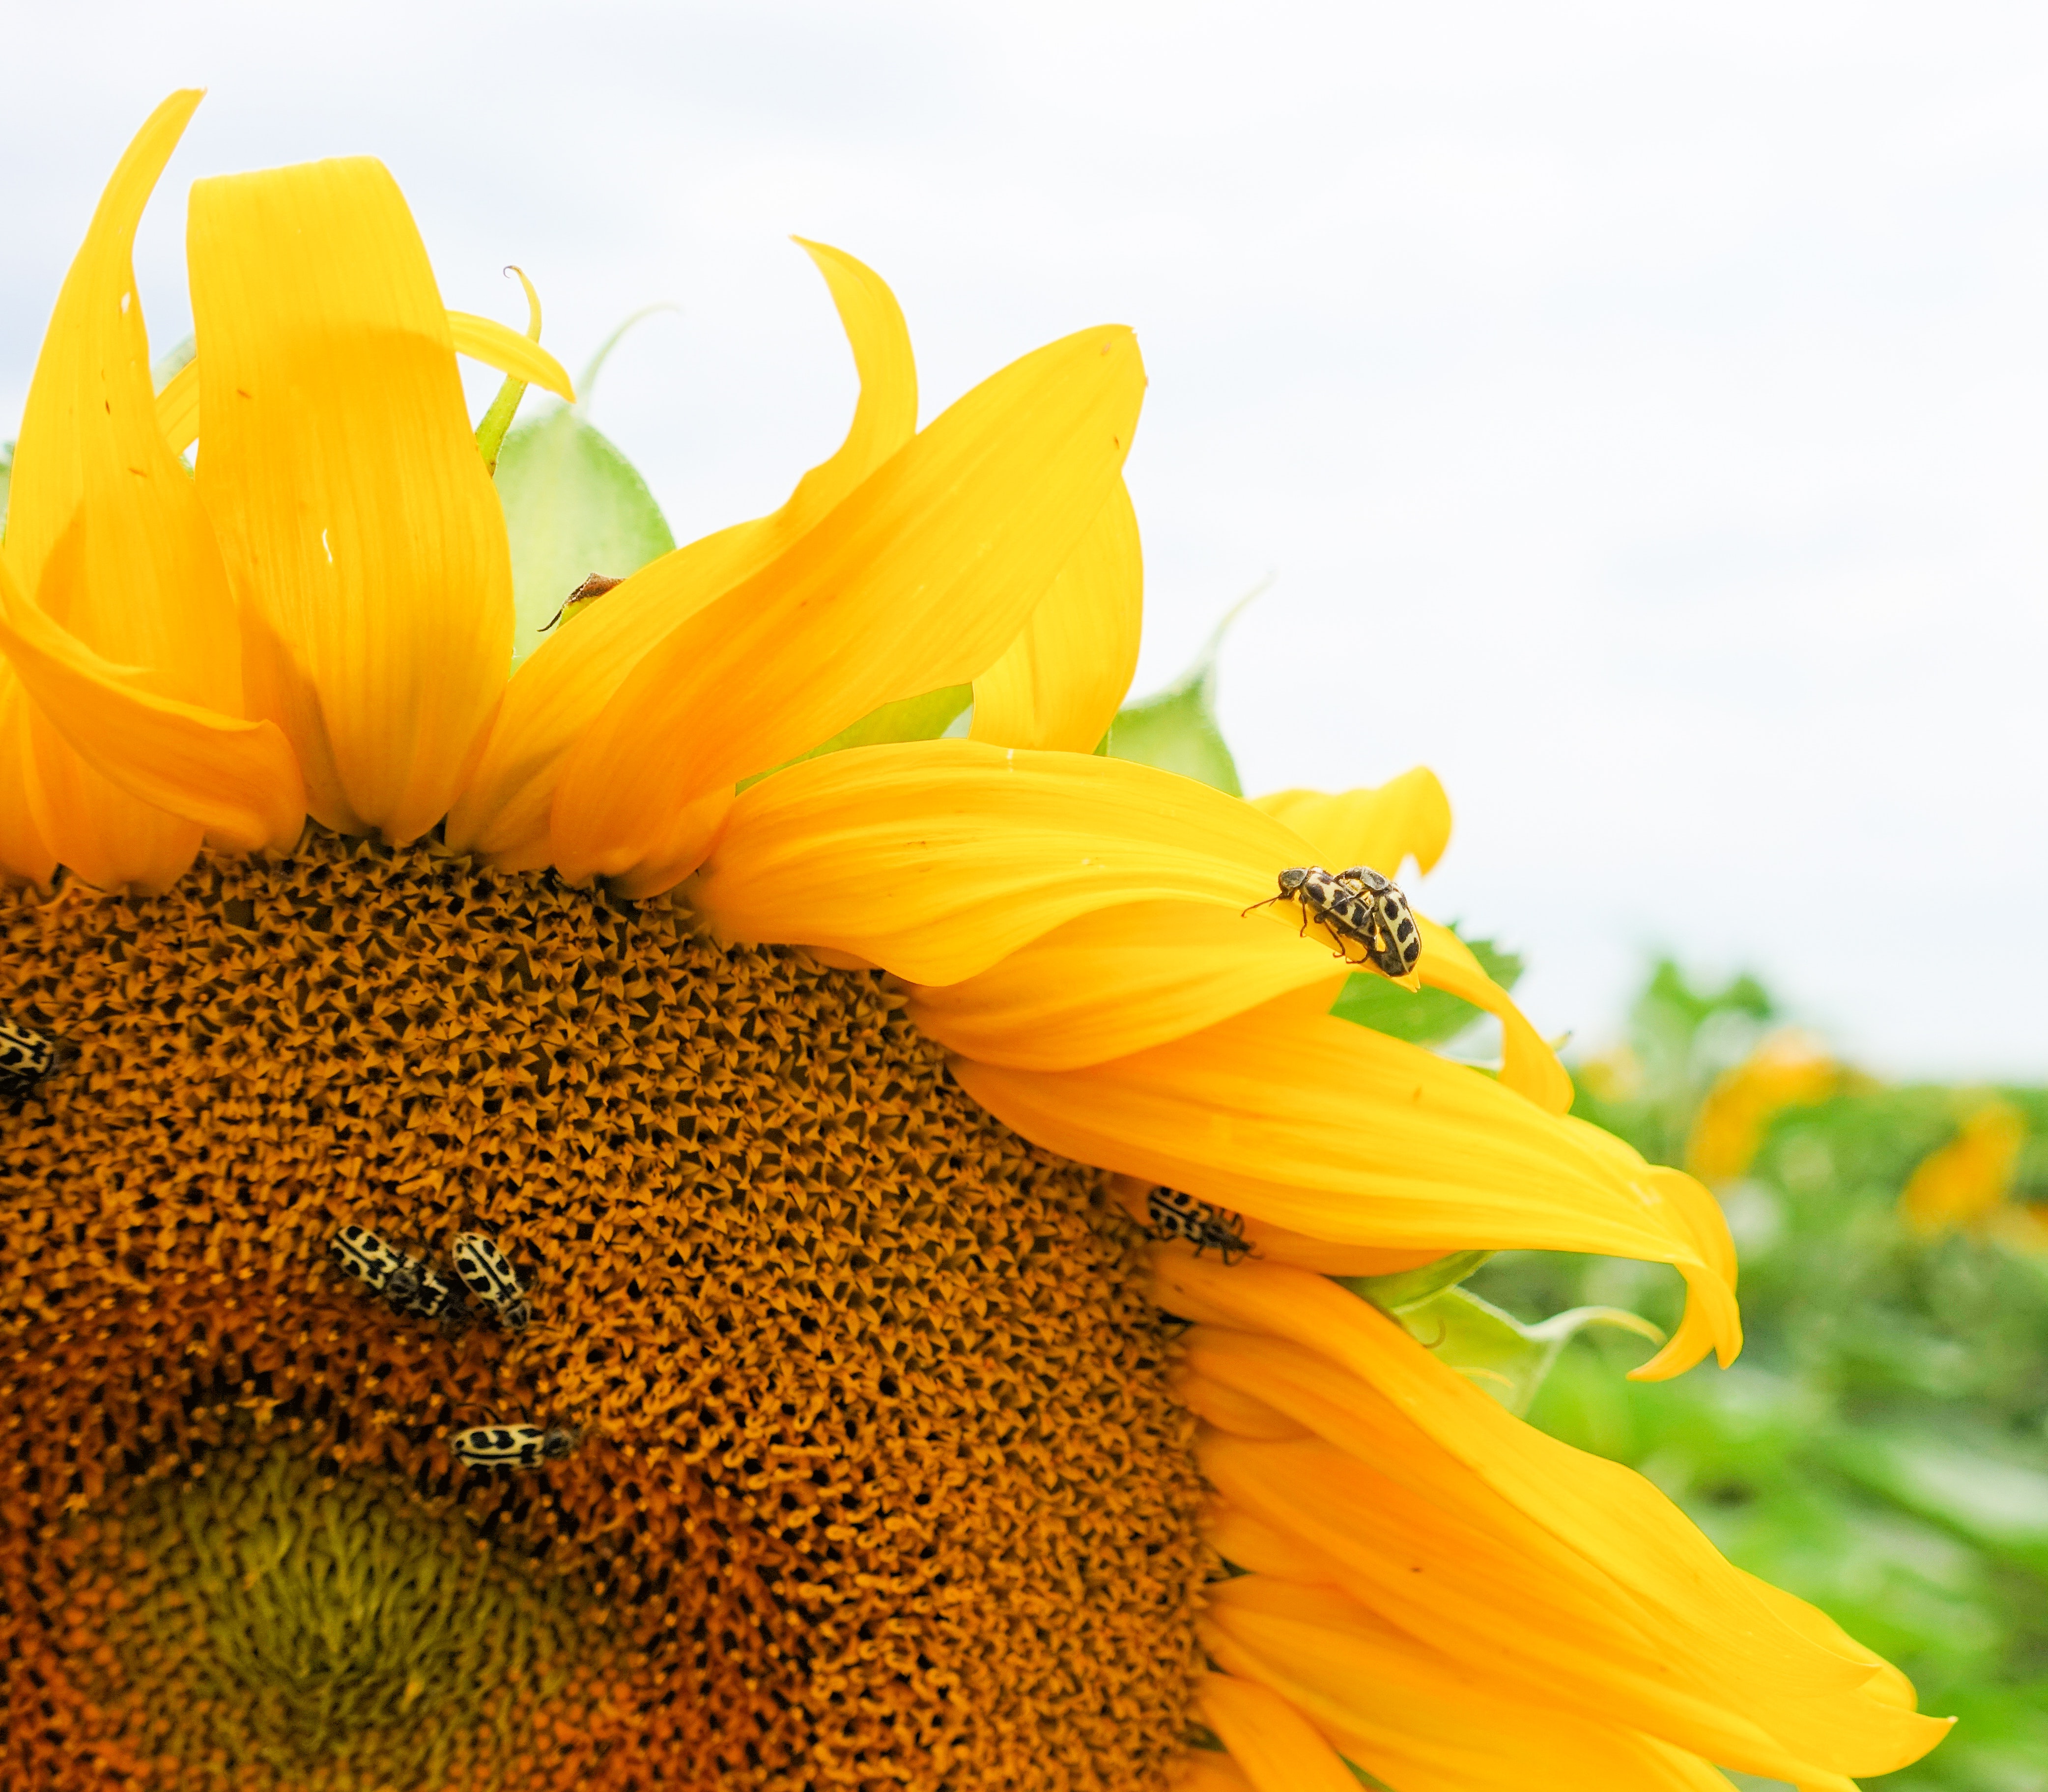
sunflower, flower, yellow, pollen, plant, honeybee, petal, sunflower seed, flowering plant, close up, sky, membrane winged insect, vegetarian food, bee, pollinator, macro photography, bee pollen, annual plant, nectar, wildflower, cuisine, daisy family